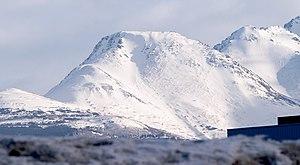
Flattop Mountain est une montagne de 989 m dans l'État américain de l'Alaska, située dans le parc d'État de Chugach, juste à l'est de la ville d'Anchorage. C'est la montagne la plus gravie de l'État.